Squad (film)

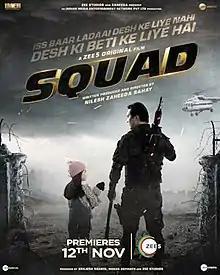
Official release poster

Squad is a 2021 Indian Hindi-language action thriller film written, directed and produced by Nilesh Sahay. It is also produced by Brajesh Sahaya, Mohan gopinath, and Zee Cinema. Shobha Nihalani co-wrote the screenplay along with Nilesh Sahay. Rinzing Denzongpa, Pooja Batra and Malvika Raaj in lead roles. The film premiered on ZEE5 on 12 November 2021.